Tony Marchi

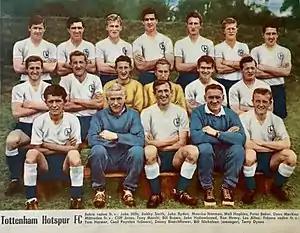
Tottenham Hotspur in 1960 with Danny Blanchflower (captain) and both goalkeepers, Bill Brown and John Hollowbread, in the team with Cecil Poynton as trainer and Bill Nicholson as manager. "Tony Marchi" sitting in the middle row as number two from left.

Anthony Marchi (21 January 1933 – 15 March 2022) was an English football player and manager.